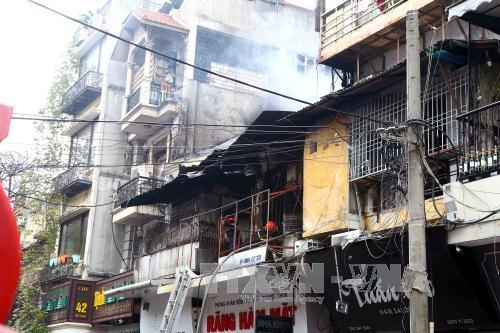
có một ngôi nhà vừa bị cháy ở khu phố này